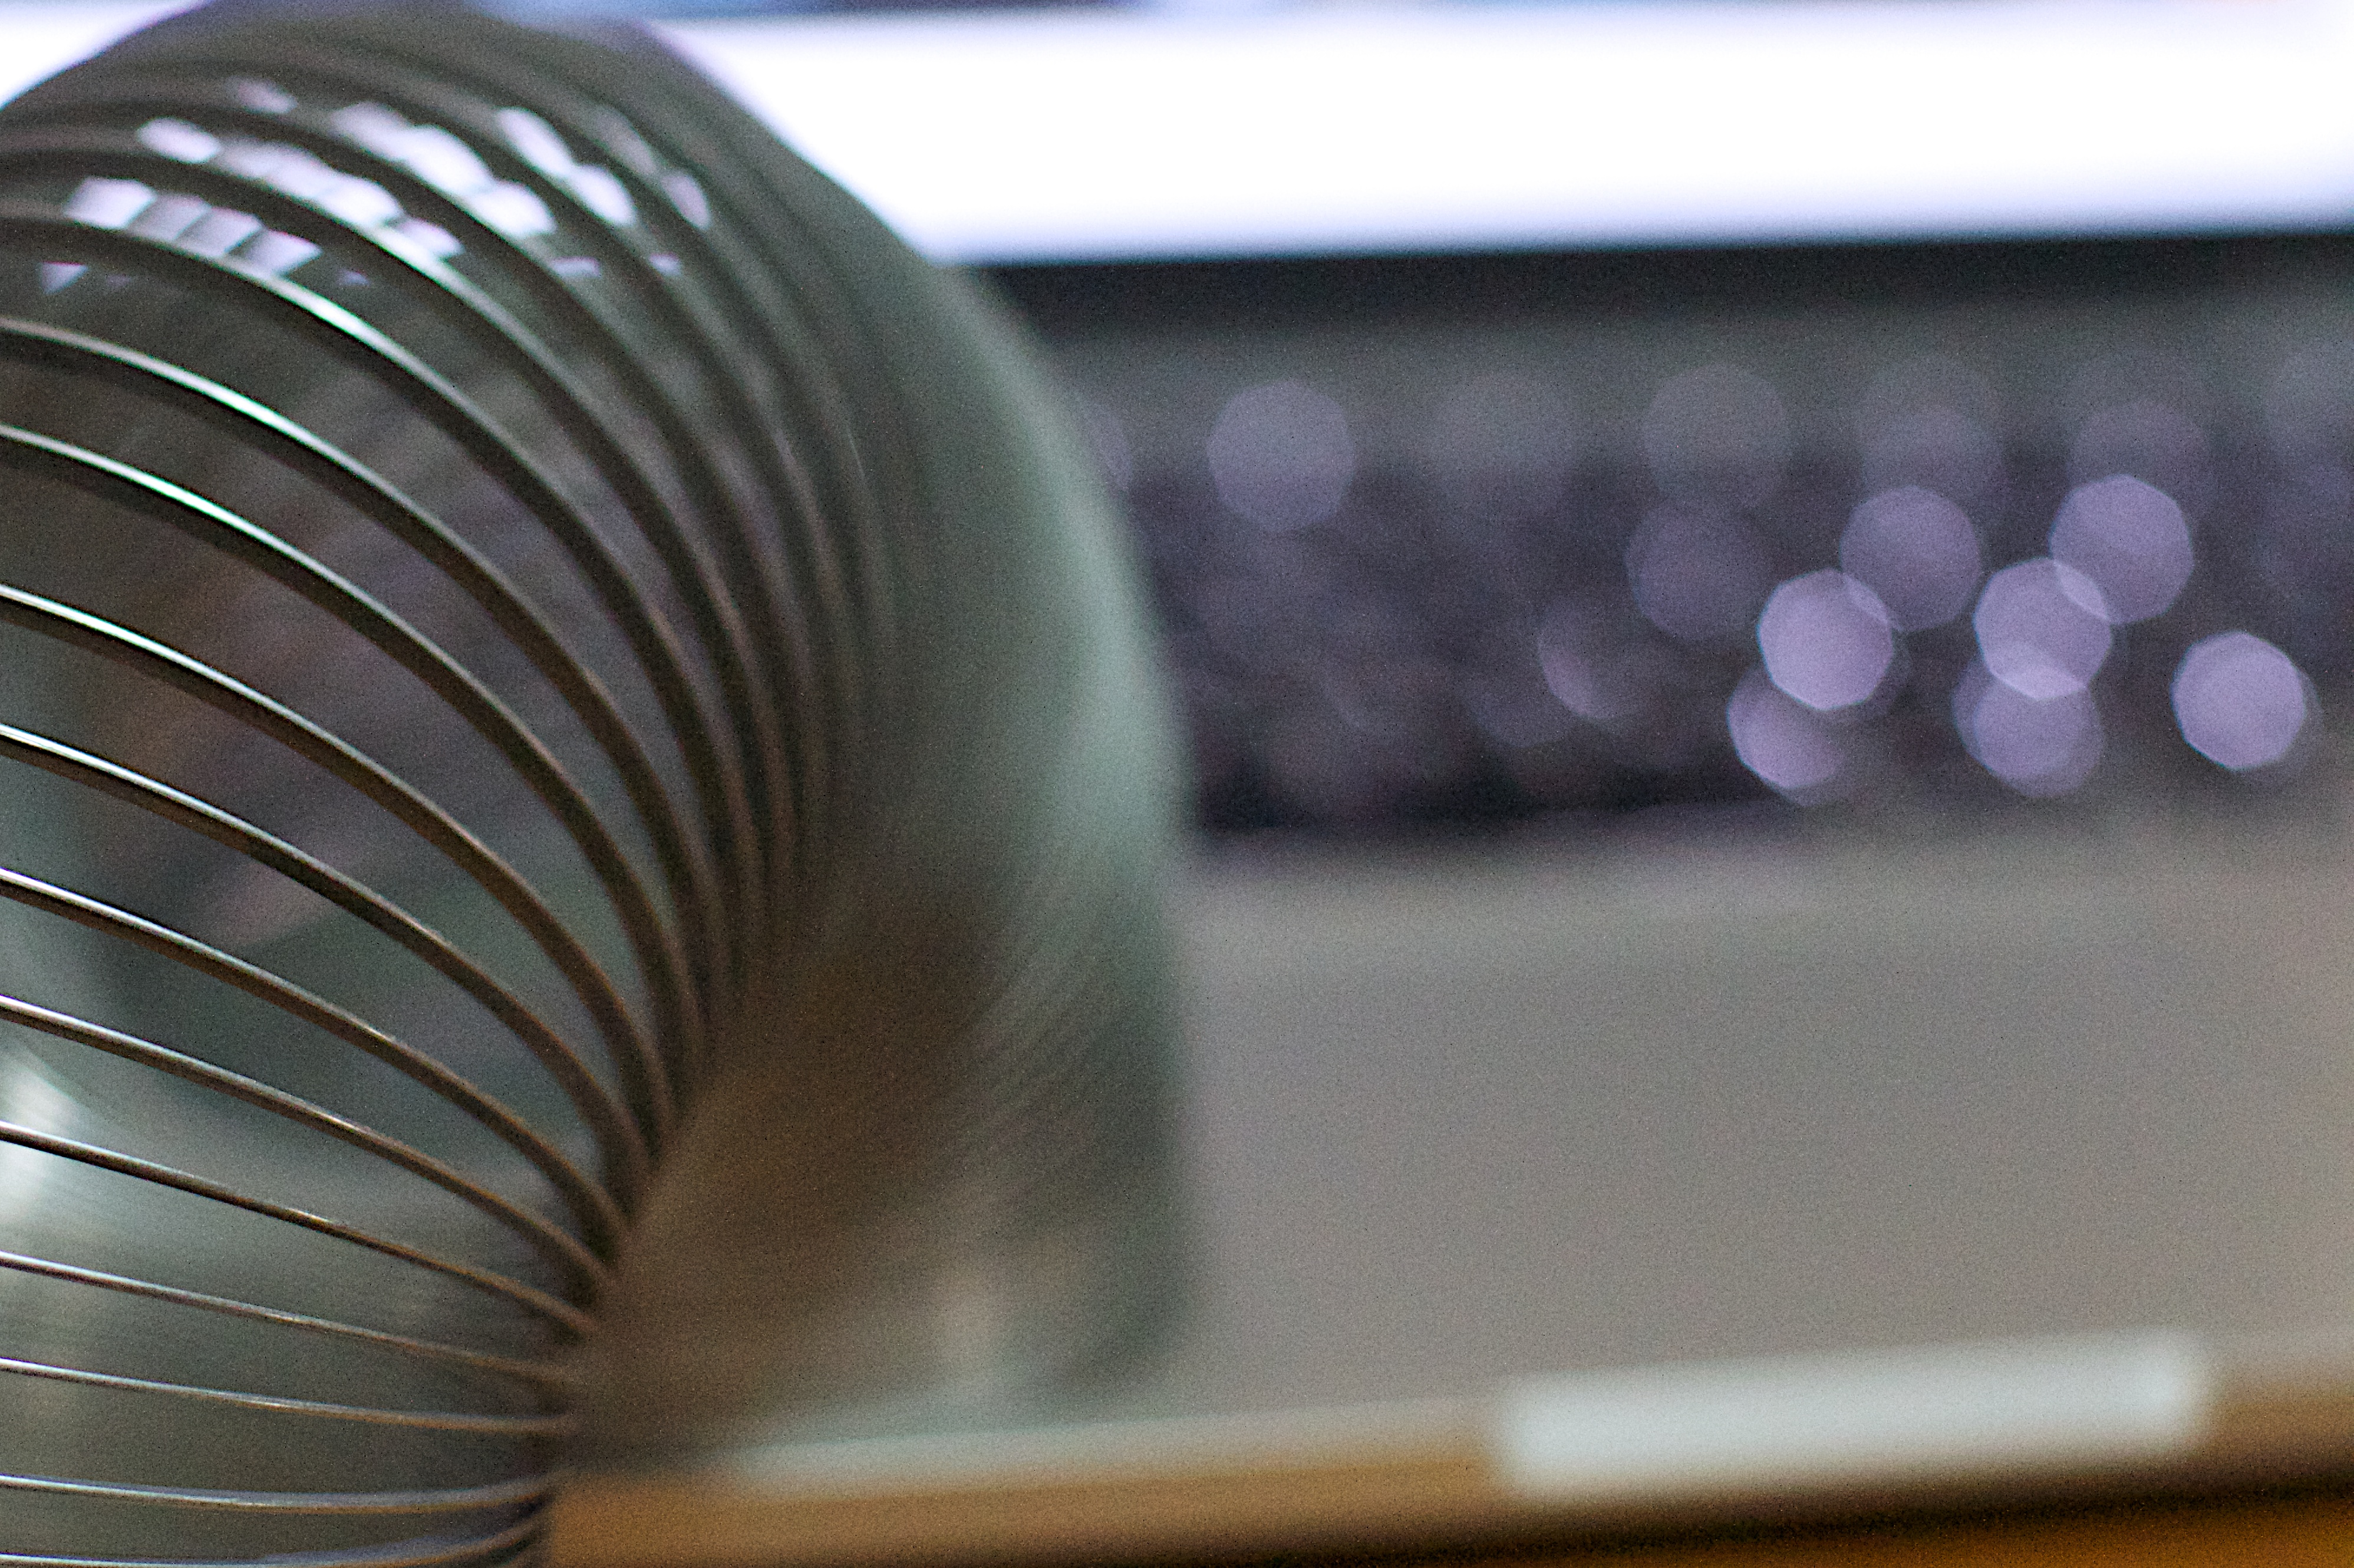
light, bokeh, glass, color, close up, eye, window covering